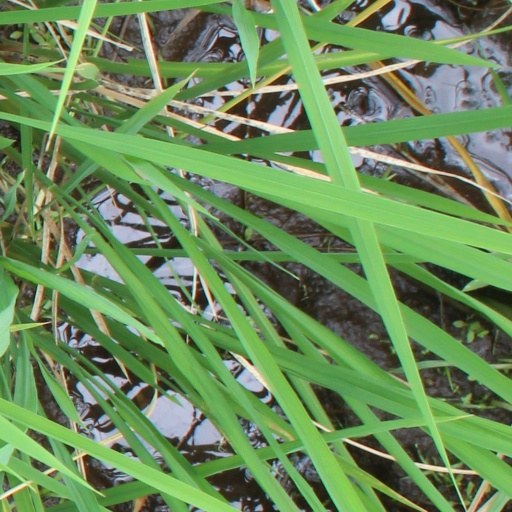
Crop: rice